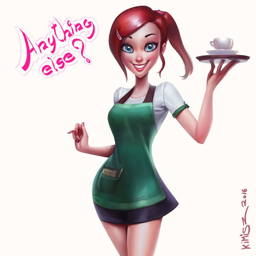
a simple illustration of a waitress based on a sketch i made .